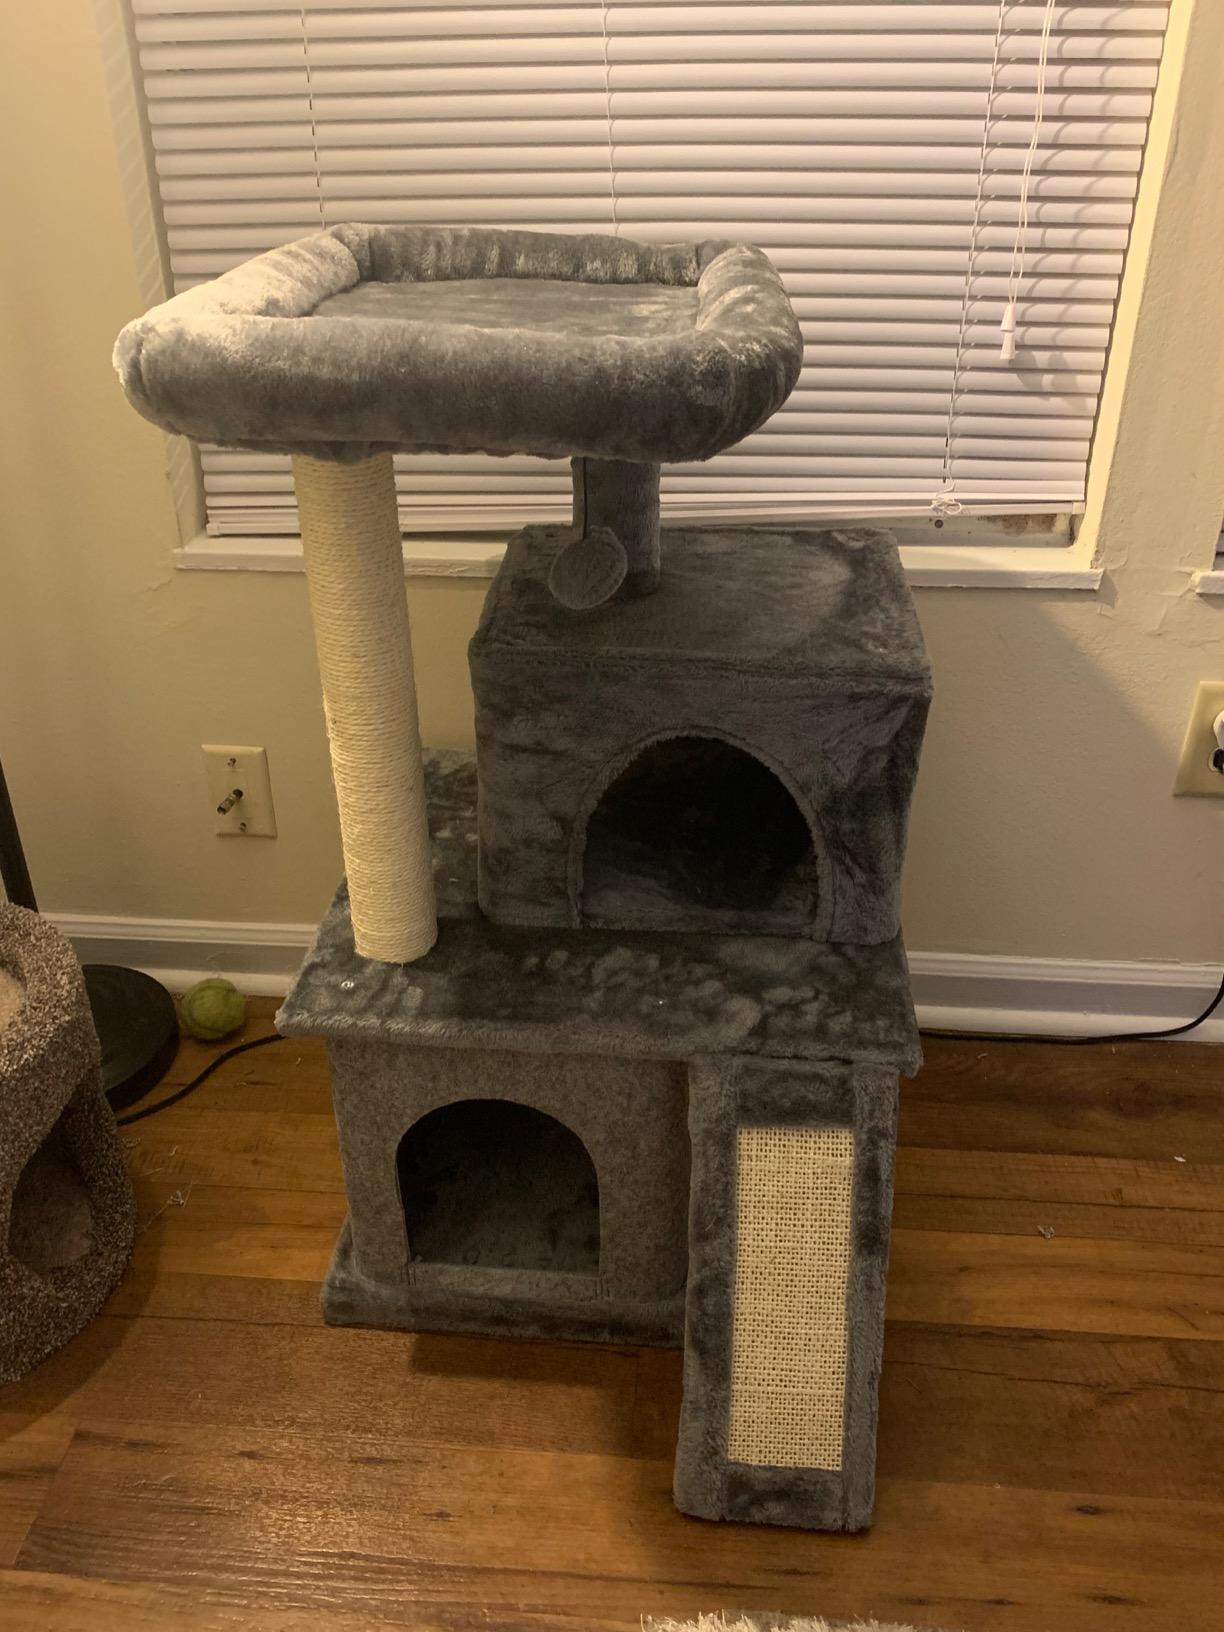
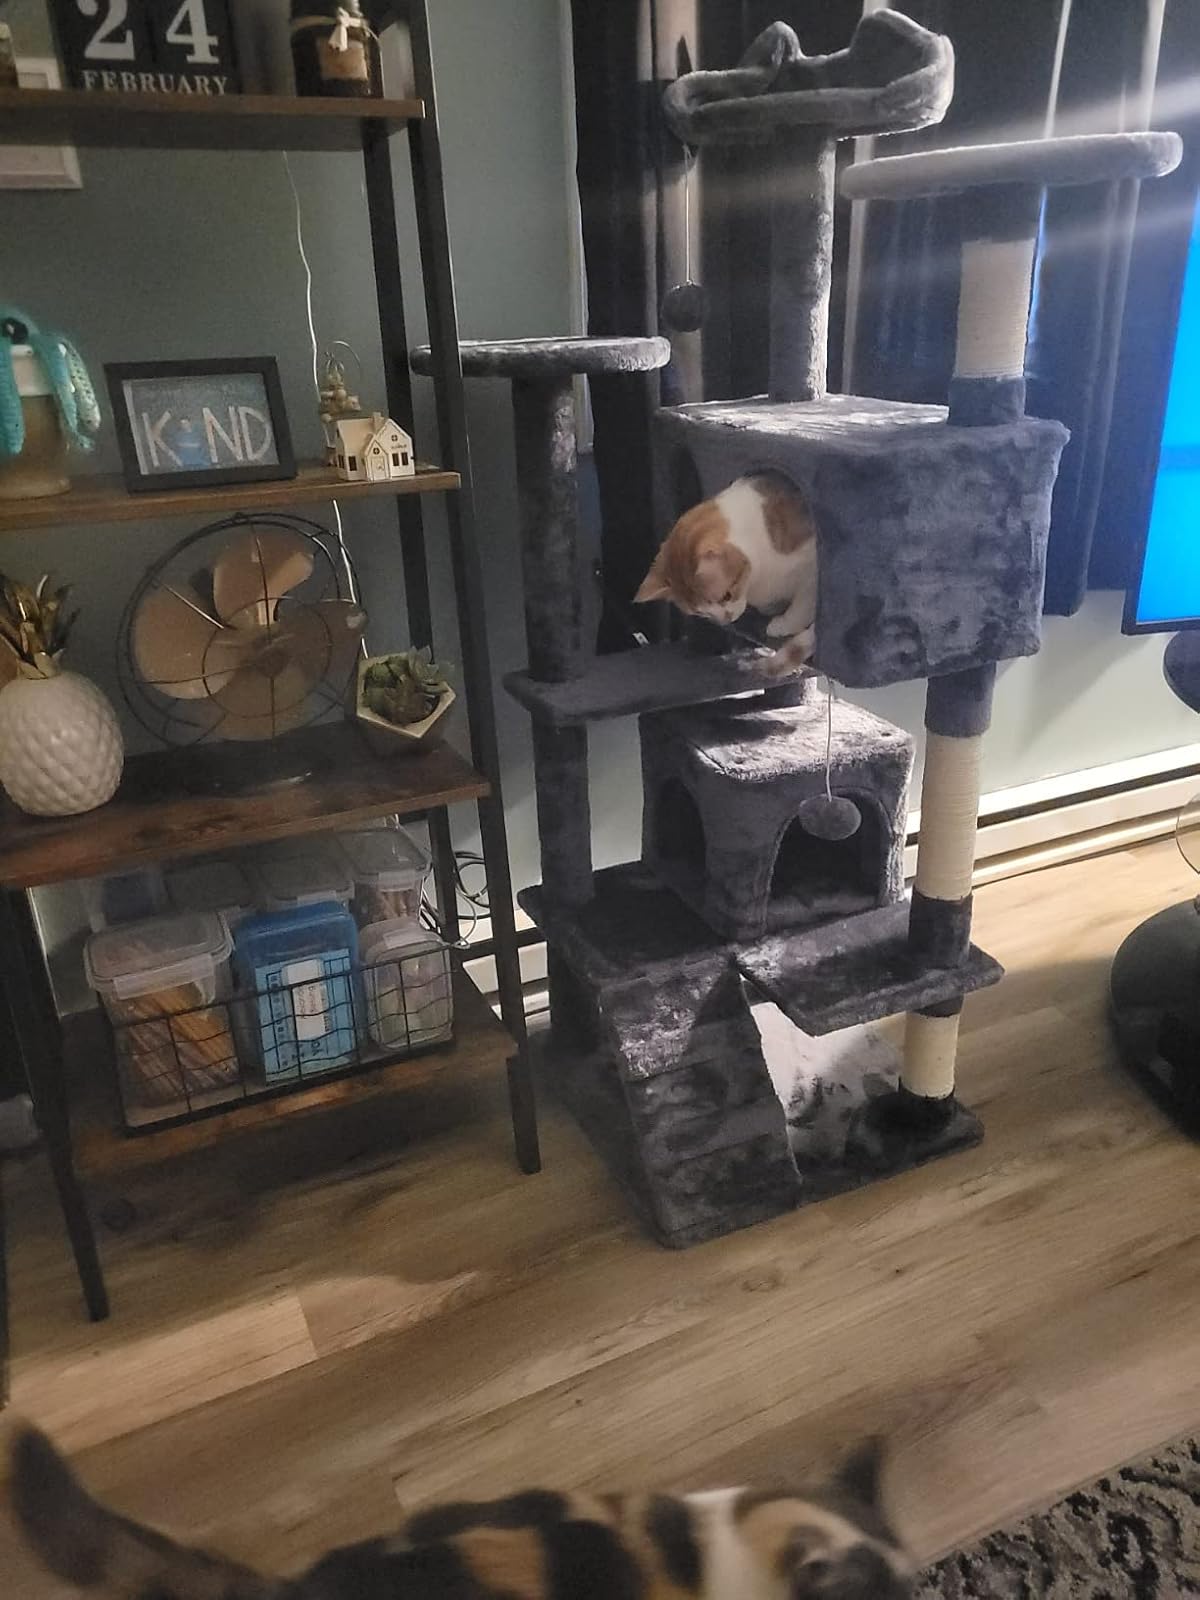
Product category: items_cat tree
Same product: no